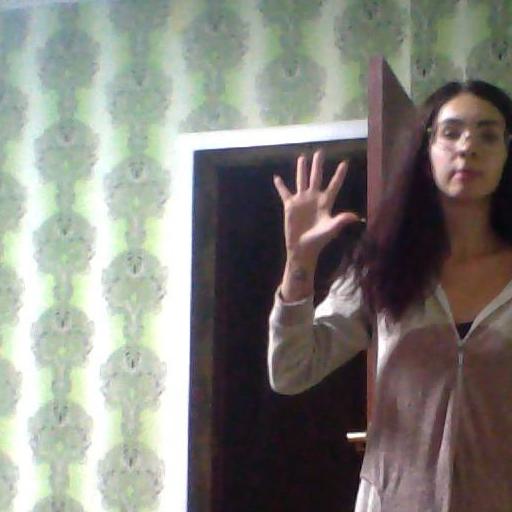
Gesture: palm